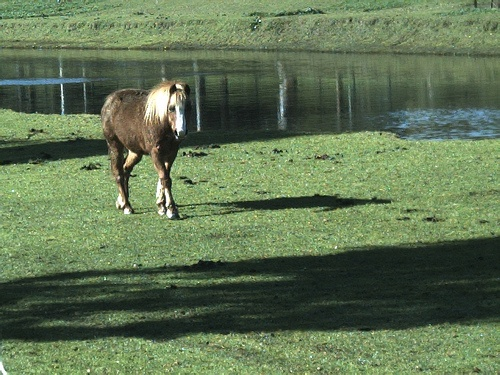
Brown and white horse walking alongside a lake.
a lone horse walks through a plain past a lake
A brown horse with blonde hair walking across a field.
A horse standing on the grass, next to a small body of water and more grass on the other side of the water.
A horse is walking on the grass near the water.